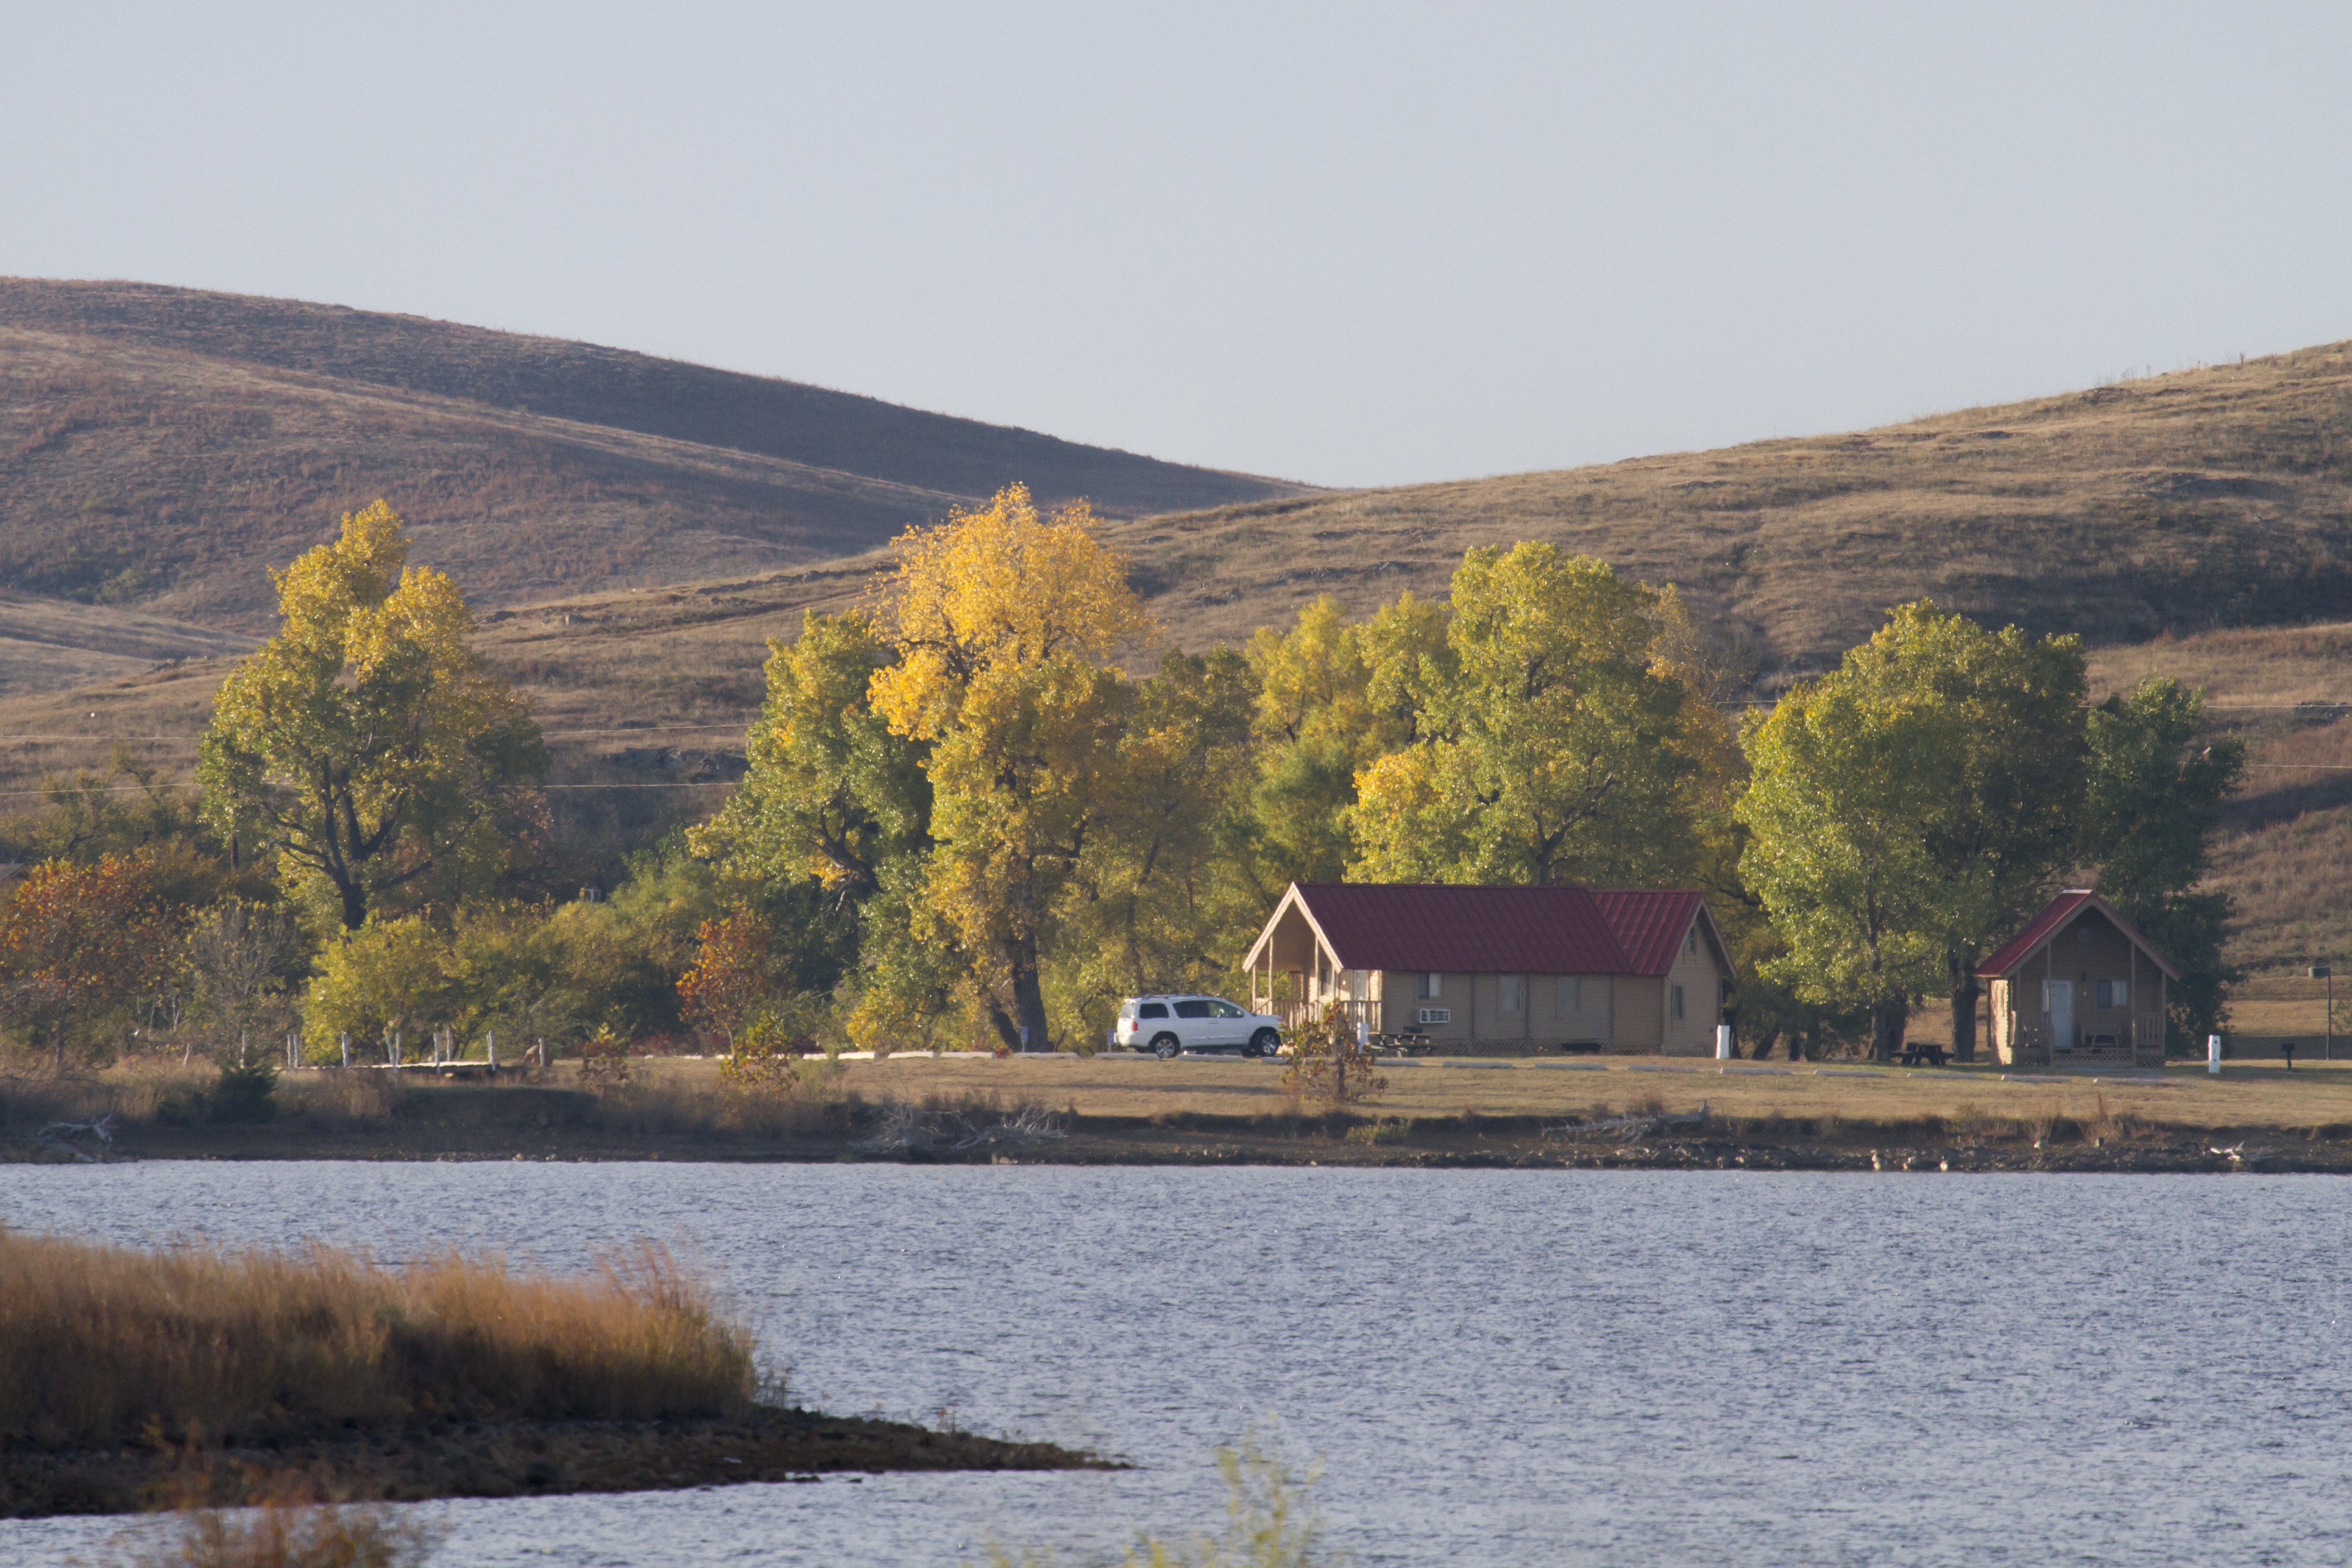
landscape, wilderness, mountain, morning, fall, hill, shore, lake, river, autumn, reservoir, season, leaves, oklahoma, loch, fallcolor, larrysmith, wichitamountains, rural area, letra, ftsill, natural environment